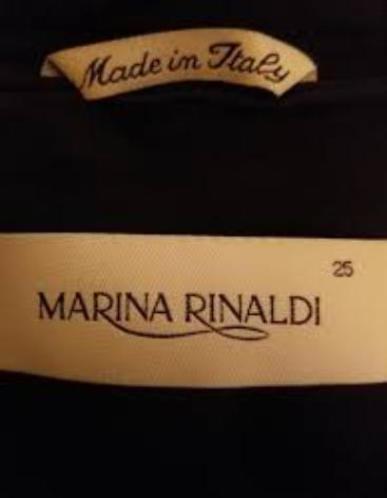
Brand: marina rinaldi
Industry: Clothes